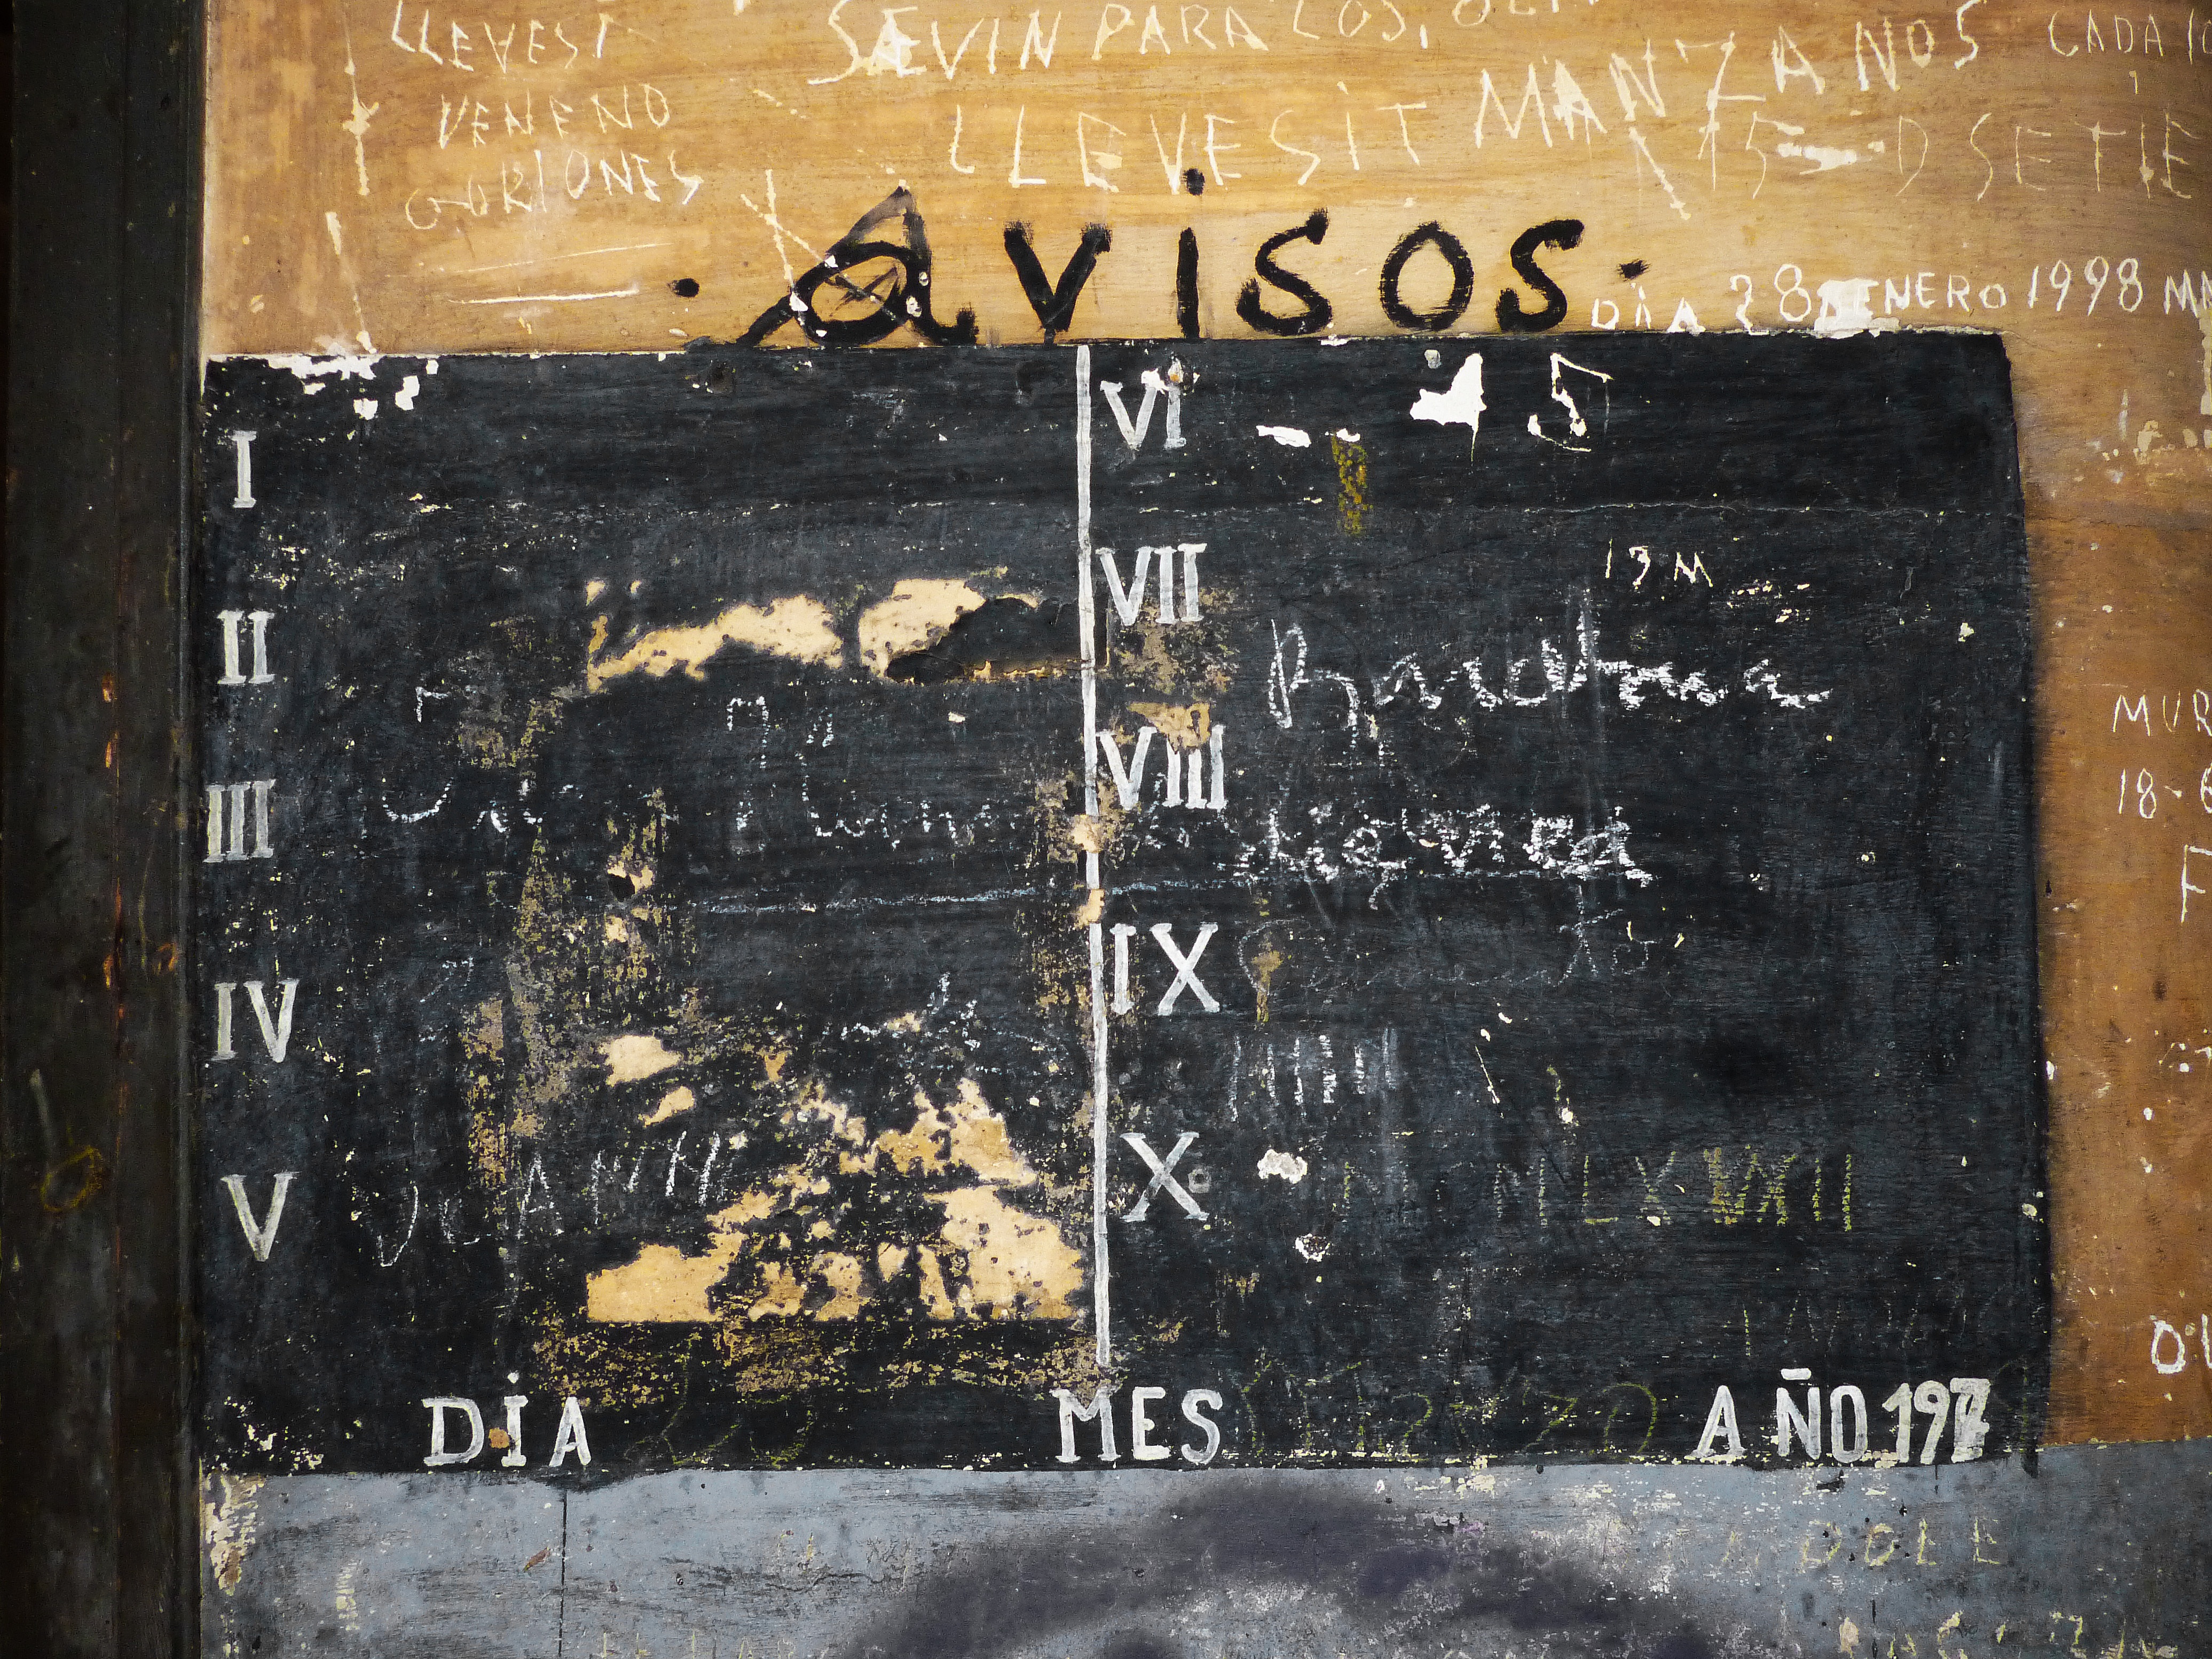
number, old, wall, slate, art, graffitti, obsolete, ancient history, notices, commemorative plaque